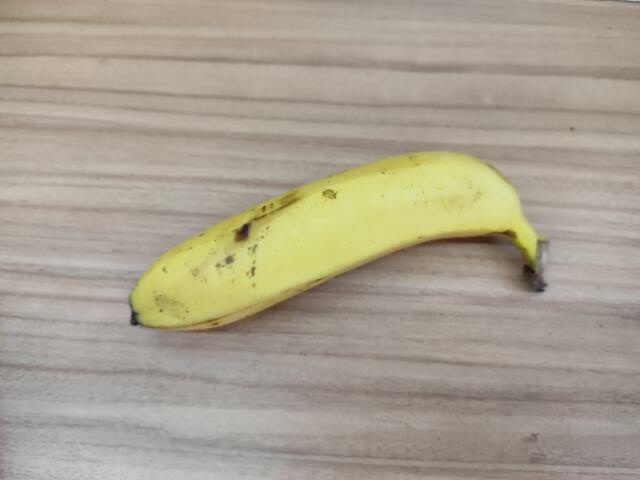
Label: Ripe_Banana